Clarissimo Falconieri Mellini

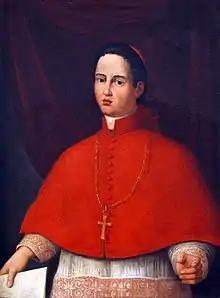
Portrait.

Chiarissimo Falconieri Mellini (25 September 1794 – 22 August 1859) was a Catholic Cardinal and Camerlengo of the Sacred College of Cardinals.